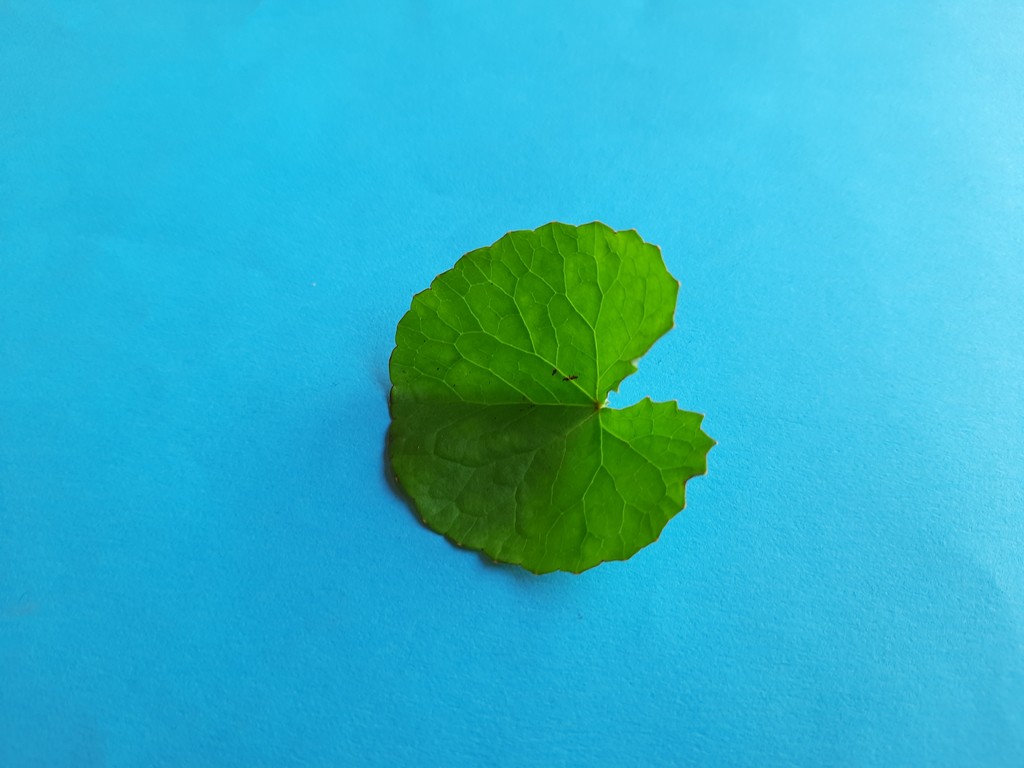
Label: Unhealthy